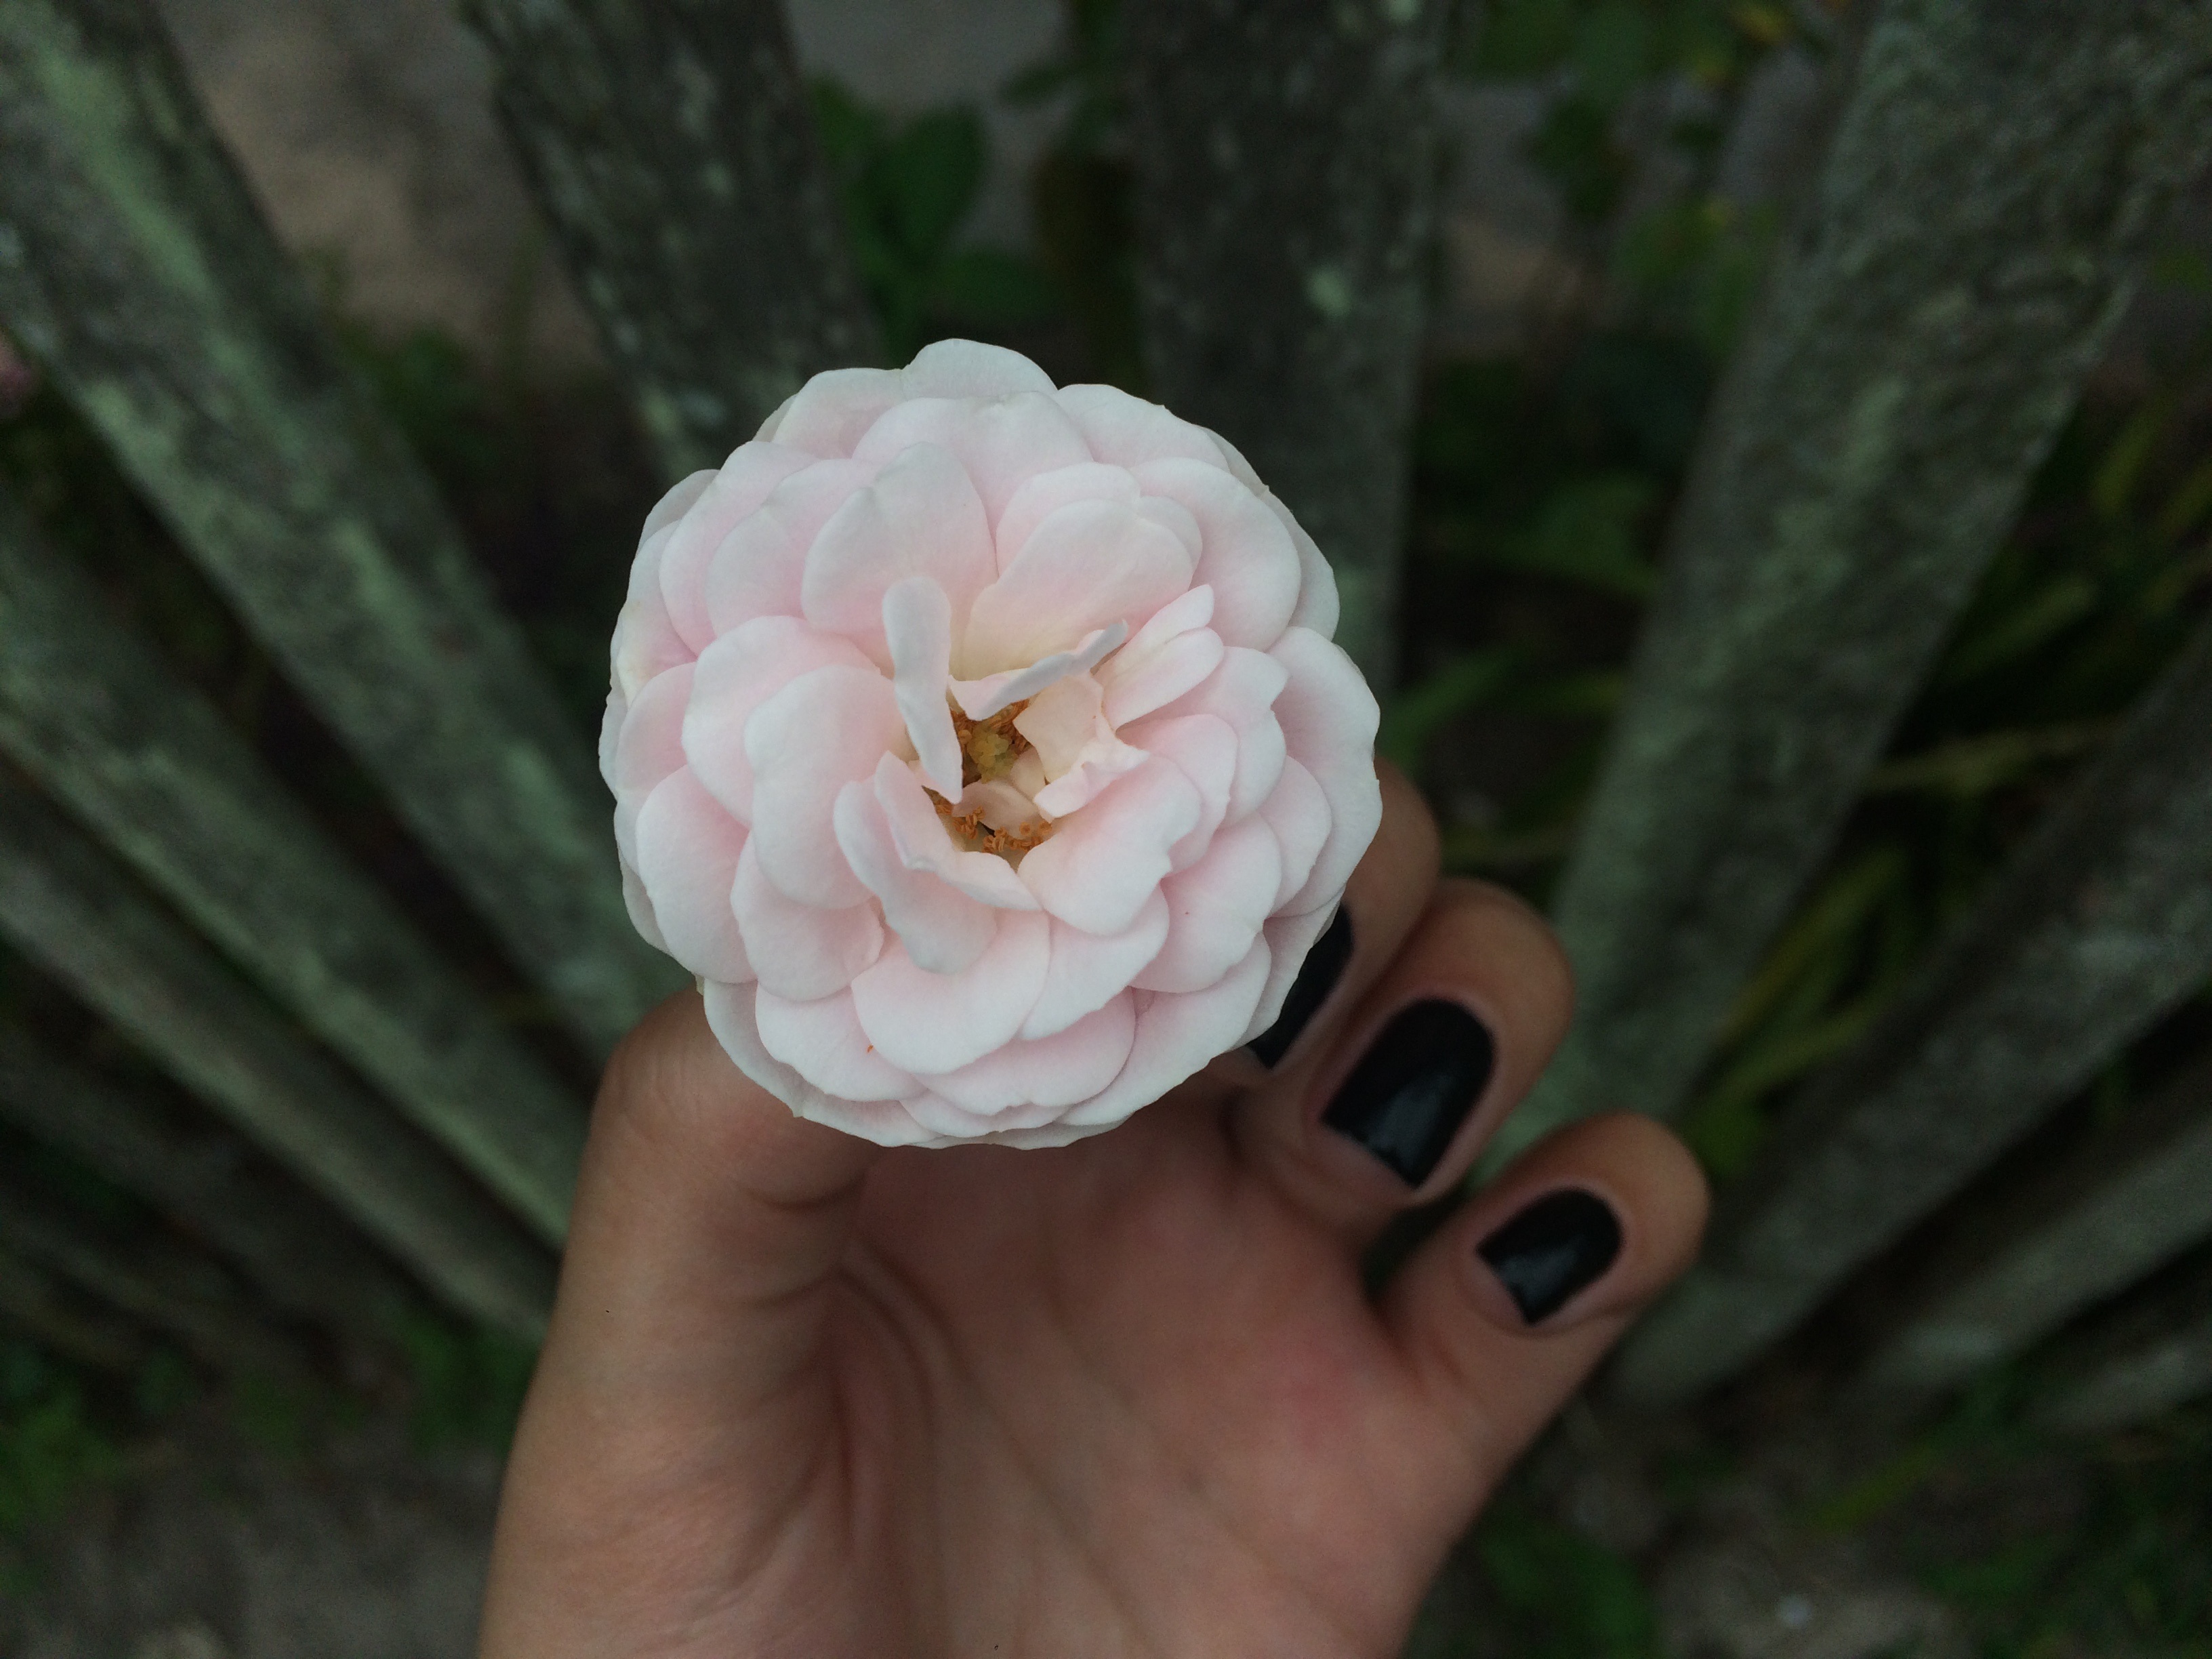
nature, plant, leaf, flower, petal, botany, garden, pink, flora, flowers, rosa, peony, flowering plant, land plant